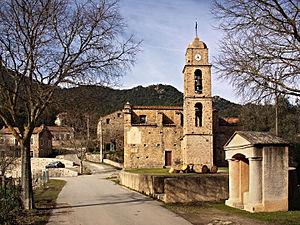
Piedigriggio est une commune française située dans la circonscription départementale de la Haute-Corse et le territoire de la collectivité de Corse.